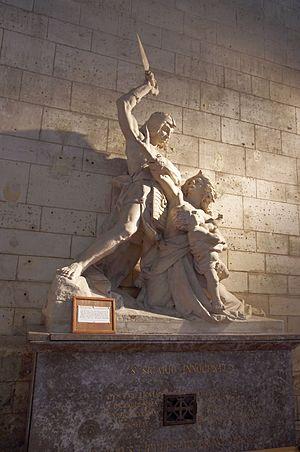
Brantôme - Sculpture de Saint-Sicaire dans l’Abbaye Saint-Pierre de Brantôme. L'oeuvre est datée du tout début du XXème siècle, et la femme qui protège l'un des saints innocents durant le Massacre des Innocents peut évoquer la figure de la marianne française (Rappel
Sous le nom de saint Sicaire sont regroupés plusieurs personnes au sujet desquelles l'historien ne dispose pas de document attestant incontestablement l'existence historique.